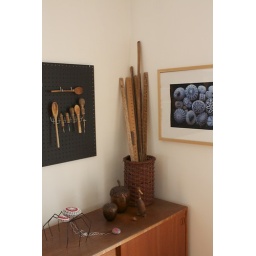
vintage wooden yardsticks in a shaker basket